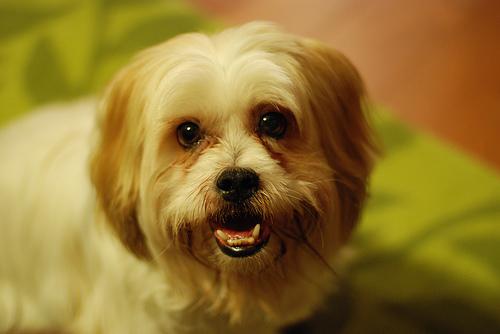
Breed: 215-n000038-Lhasa